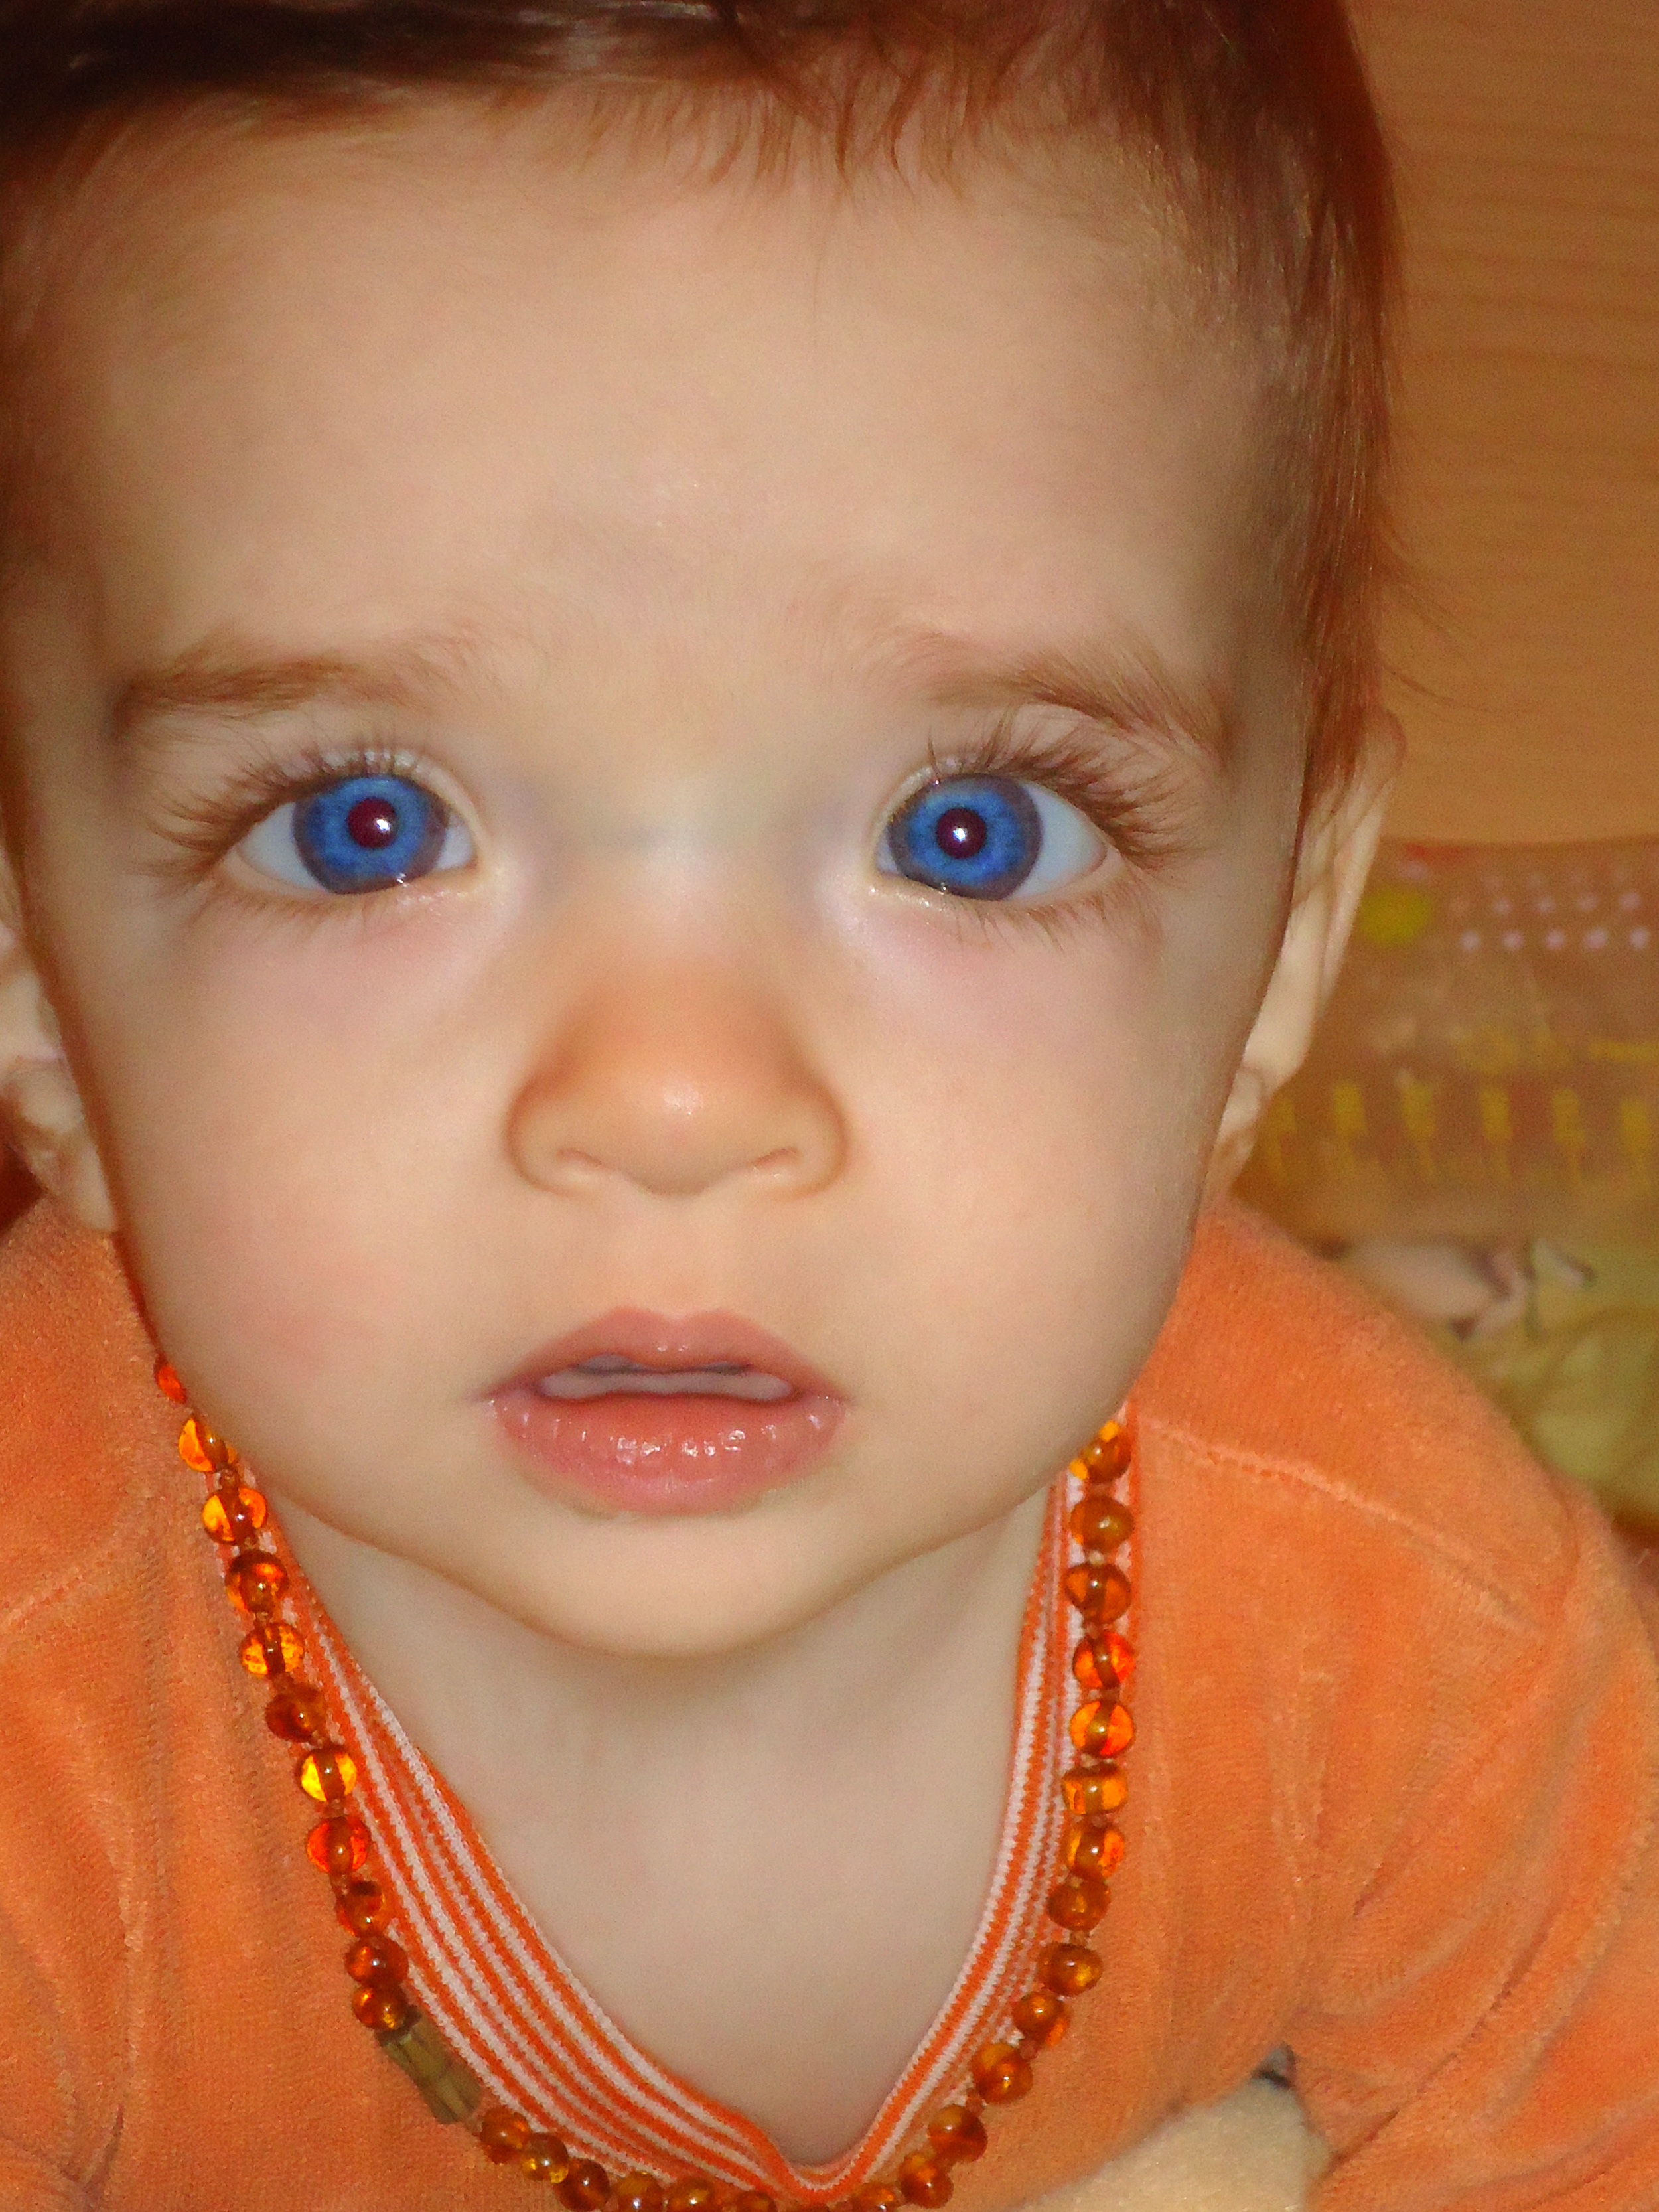
person, girl, photography, boy, orange, portrait, brown, child, ear, baby, facial expression, lip, smile, eyebrow, mouth, close up, human body, face, nose, cheek, infant, toddler, eye, head, skin, organ, amber, blue eyes, amber necklace